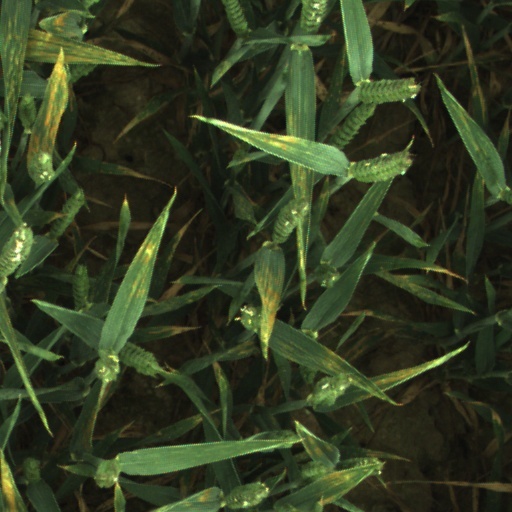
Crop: wheat